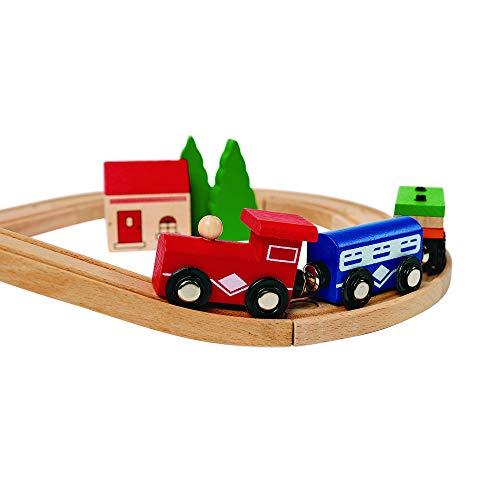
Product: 40 Piece Excellerations Wooden Toy Railway with Train and Accessories, Preschool Educational Toy, Supports Early STEM Skills, Ages 3 Years and Up
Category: Toys & Games | Play Vehicles | Play Trains & Railway Sets
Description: Kids can assemble tracks in a variety of ways for endless options.
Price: $71.93
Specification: Shipping Weight: 2.5 pounds (View shipping rates and policies)|ASIN: B01I0E436O|Item model number: GOTRAIN|    #7416    in Remote Train & Railway Sets